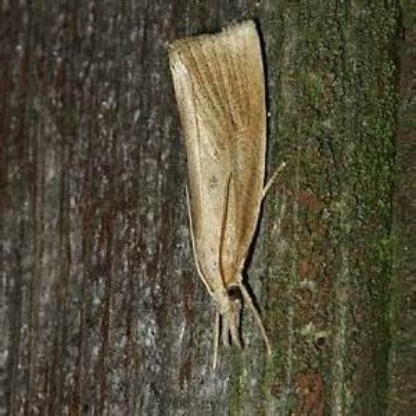
Nhãn: Sâu đục thân (Sọc nâu )( Chilo suppressalis )